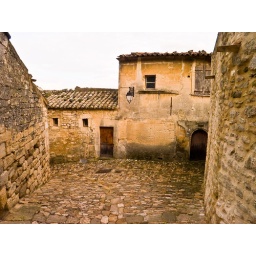
A cobblestone street in the medieval hill town of Lacoste, Provence, France